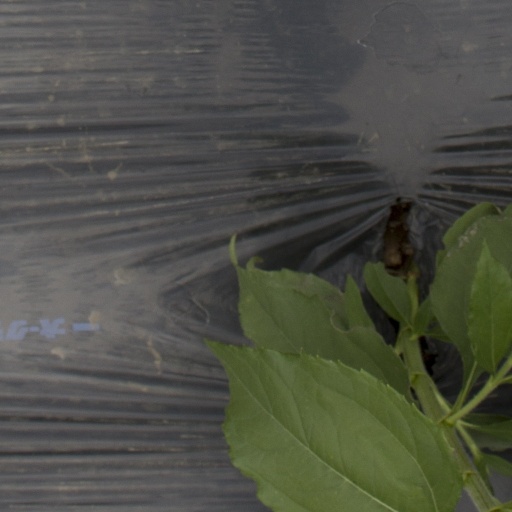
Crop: Jerusalem artichoke